James W. Stansberry

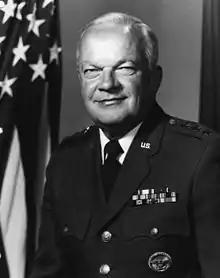

James Wesley Stansberry (December 29, 1927June 28, 2010) was a United States Air Force lieutenant general and commander of the Electronic Systems Division, Air Force Systems Command, Hanscom Air Force Base, Massachusetts.